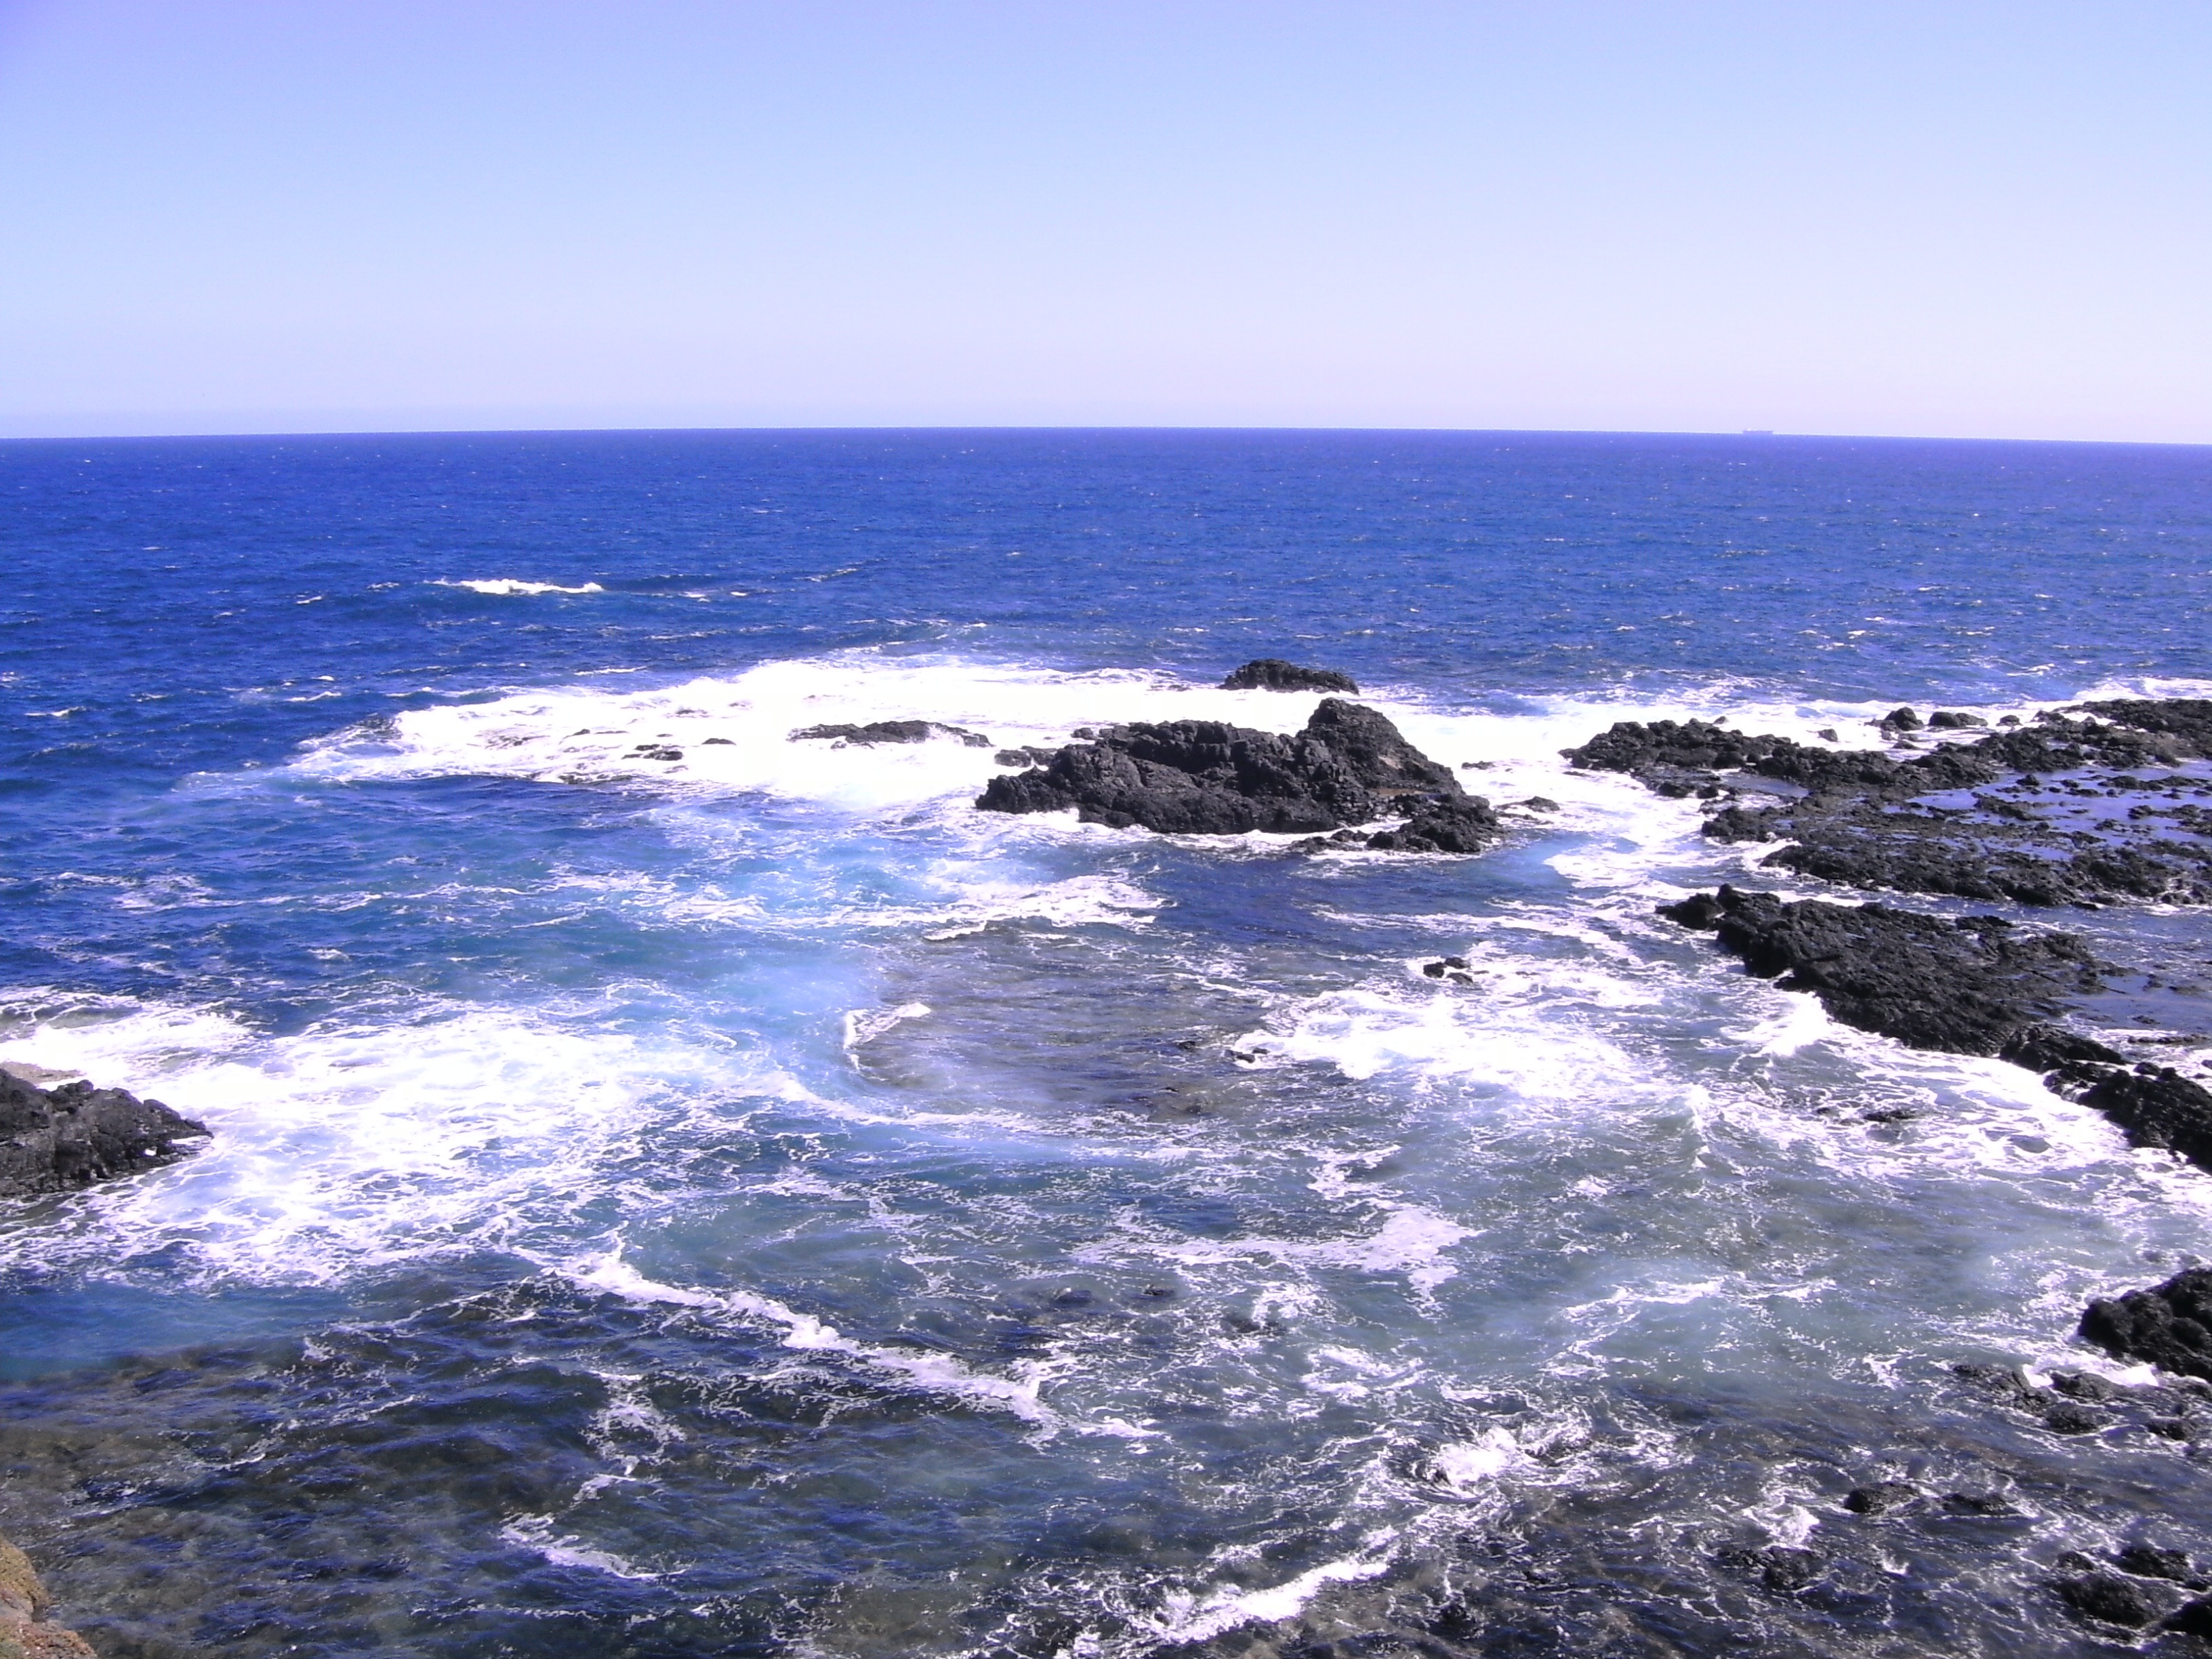
beach, sea, coast, water, rock, ocean, horizon, shore, wave, cliff, cove, tower, terrain, body of water, cape, wind wave